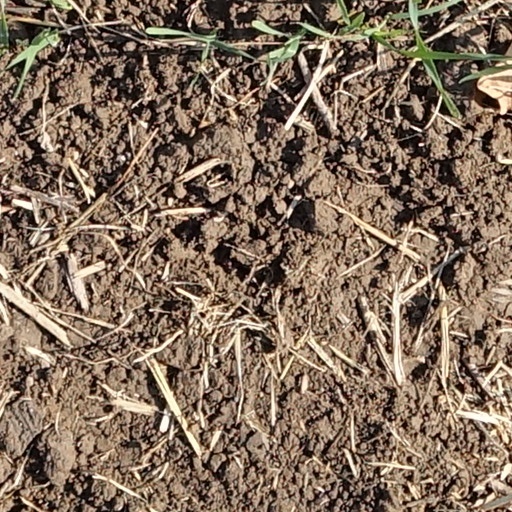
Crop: wheat